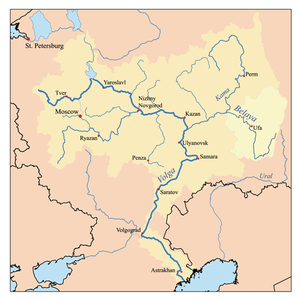
Belaja
Belaja er en flod i republikkerne Basjkortostan og Tatarstan i Rusland. Flodens kilder er i den sydvestlige del af Uralbjergene. Belaja er 1.430 km lang. Det tyrkisksprogede navn på floden betyder Den hvide Volga, og det russiske navn simpelthen Den hvide flod.